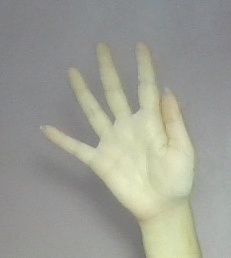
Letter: sheen